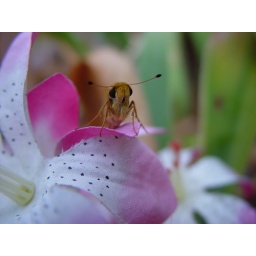
fake flower in neighbor's garden with a moth on it